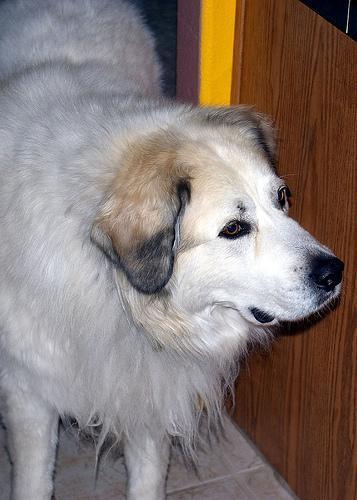
Great_Pyrenees